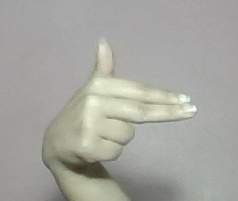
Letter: ghain